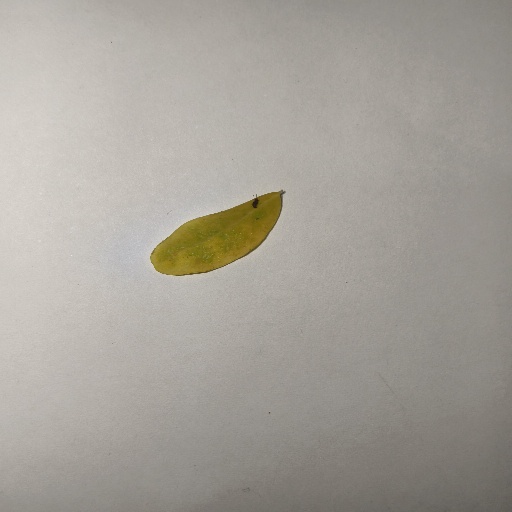
Species: Sojina
Leaf condition: Yellow Leaf